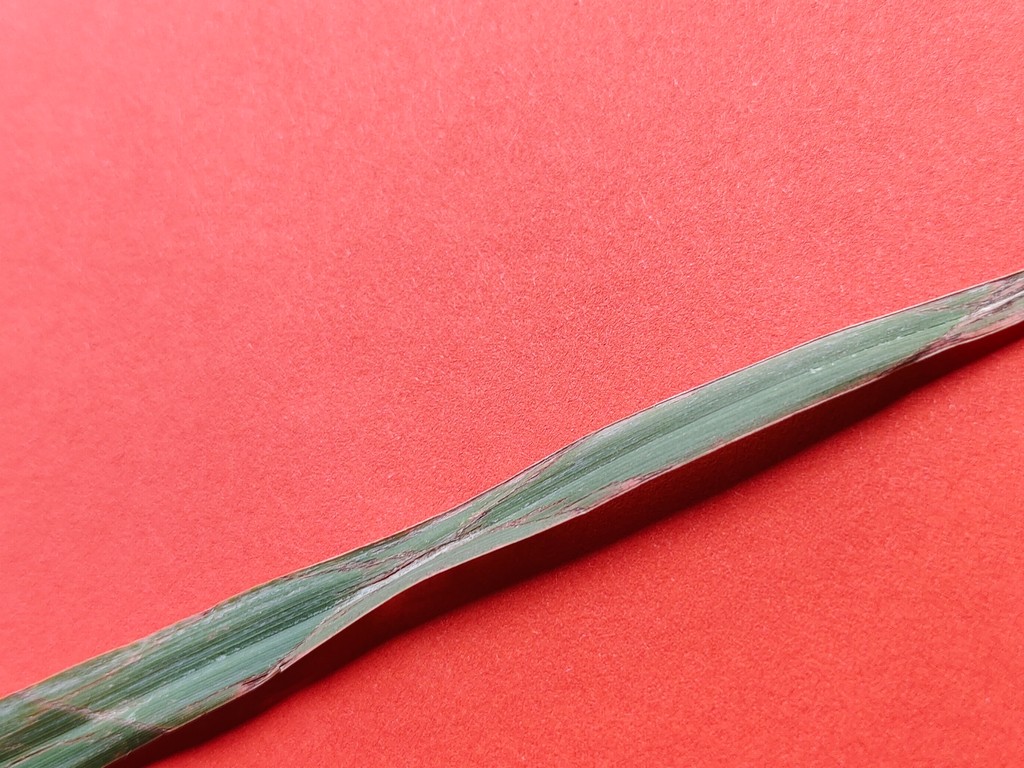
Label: Unhealthy